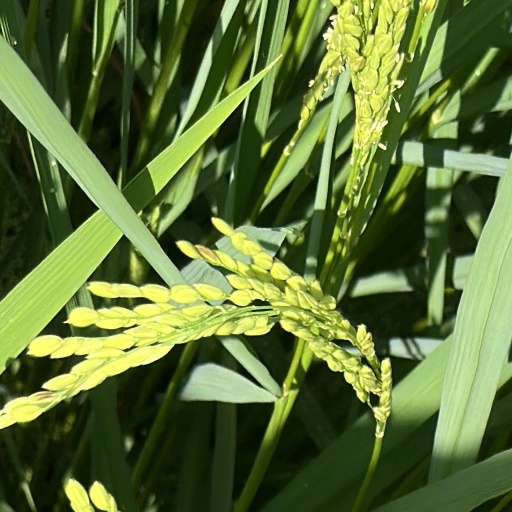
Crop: rice